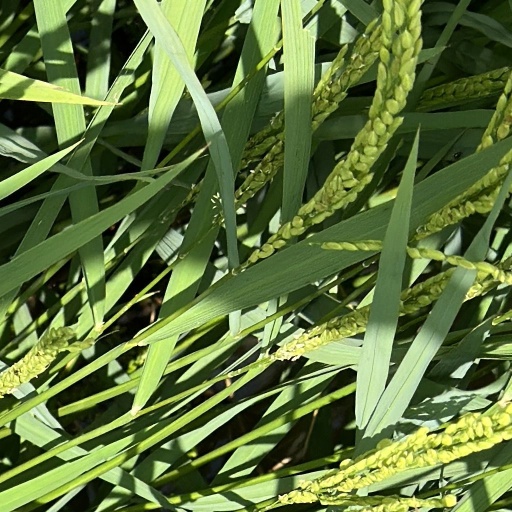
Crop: rice